Battle of Delhi (1783)

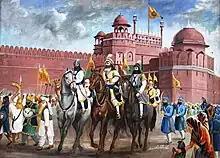
Baghel Singh, Jassa Singh Ahluwalia, and Jassa Singh Ramgharia marching through Delhi next to the Red fort.

The Battle of Delhi was fought between the Dal Khalsa and the Mughal Empire in 1783.